Mountain View, California

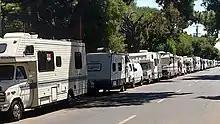
RV campers used as residences on a Mountain View street

Mountain View is one of the major cities that make up Silicon Valley, and has many notable Silicon Valley companies either headquartered there or with a large presence. As of 2024, major tech companies such as Google and Intuit were headquartered in Mountain View.